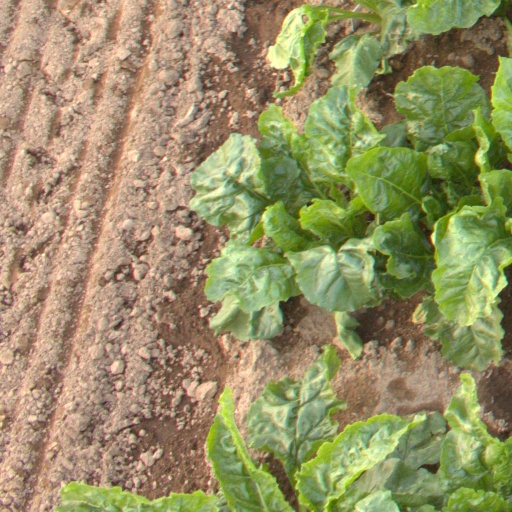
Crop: sugar beet